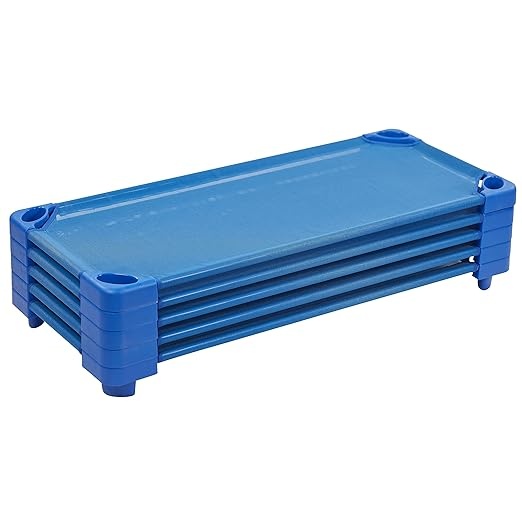
ECR4Kids Stackable Kiddie Cot, Assembled, Standard Size, Classroom Furniture, Blue, 5-Pack
Brand: ECR4Kids
About This Classroom Cots: Sleep comfortably for nap and rest time at childcare centers, daycares or homes; rest cots elevate children 5” off the floor to keep children cool, clean, and stable during nap time Built to Last: Made with powder-coated steel poles, durable plastic corners, and heavy-duty, stretch-resistant breathable fabric; rest cots are designed for daily use in early childhood facilities Space Saving: Cots are readily accessible for teachers by storing vertically to save valuable space in educational classrooms; cots nest for convenient storage, safely stack up to 20 cots high Certified Safe: GREENGUARD [GOLD] Certified for low VOCs, CPSIA compliant, and feature rounded edges for added safety; mesh fits tightly to the frame to help keep little fingers and toes protected Product Dimensions: Standard size cots measure 52" L x 23" W x 5" H; pair with ECR4Kids rest time accessories (sold separately); Adult Active Engaged & Direct Supervision Required Overview Color : Blue Brand : ECR4Kids Size : Standard (23" x 52") Item Depth : 52 inches Item dimensions L x W x H : 52 x 23 x 5 inches : Item Weight 6 Pounds Style 5-Pack : Item Weight 6 Pounds : Style 5-Pack : Assembly Required No Shape Rectangular : Assembly Required No : Shape Rectangular
Category: Furniture > Baby & Toddler Furniture > Cribs & Toddler Beds > Mini Cribs